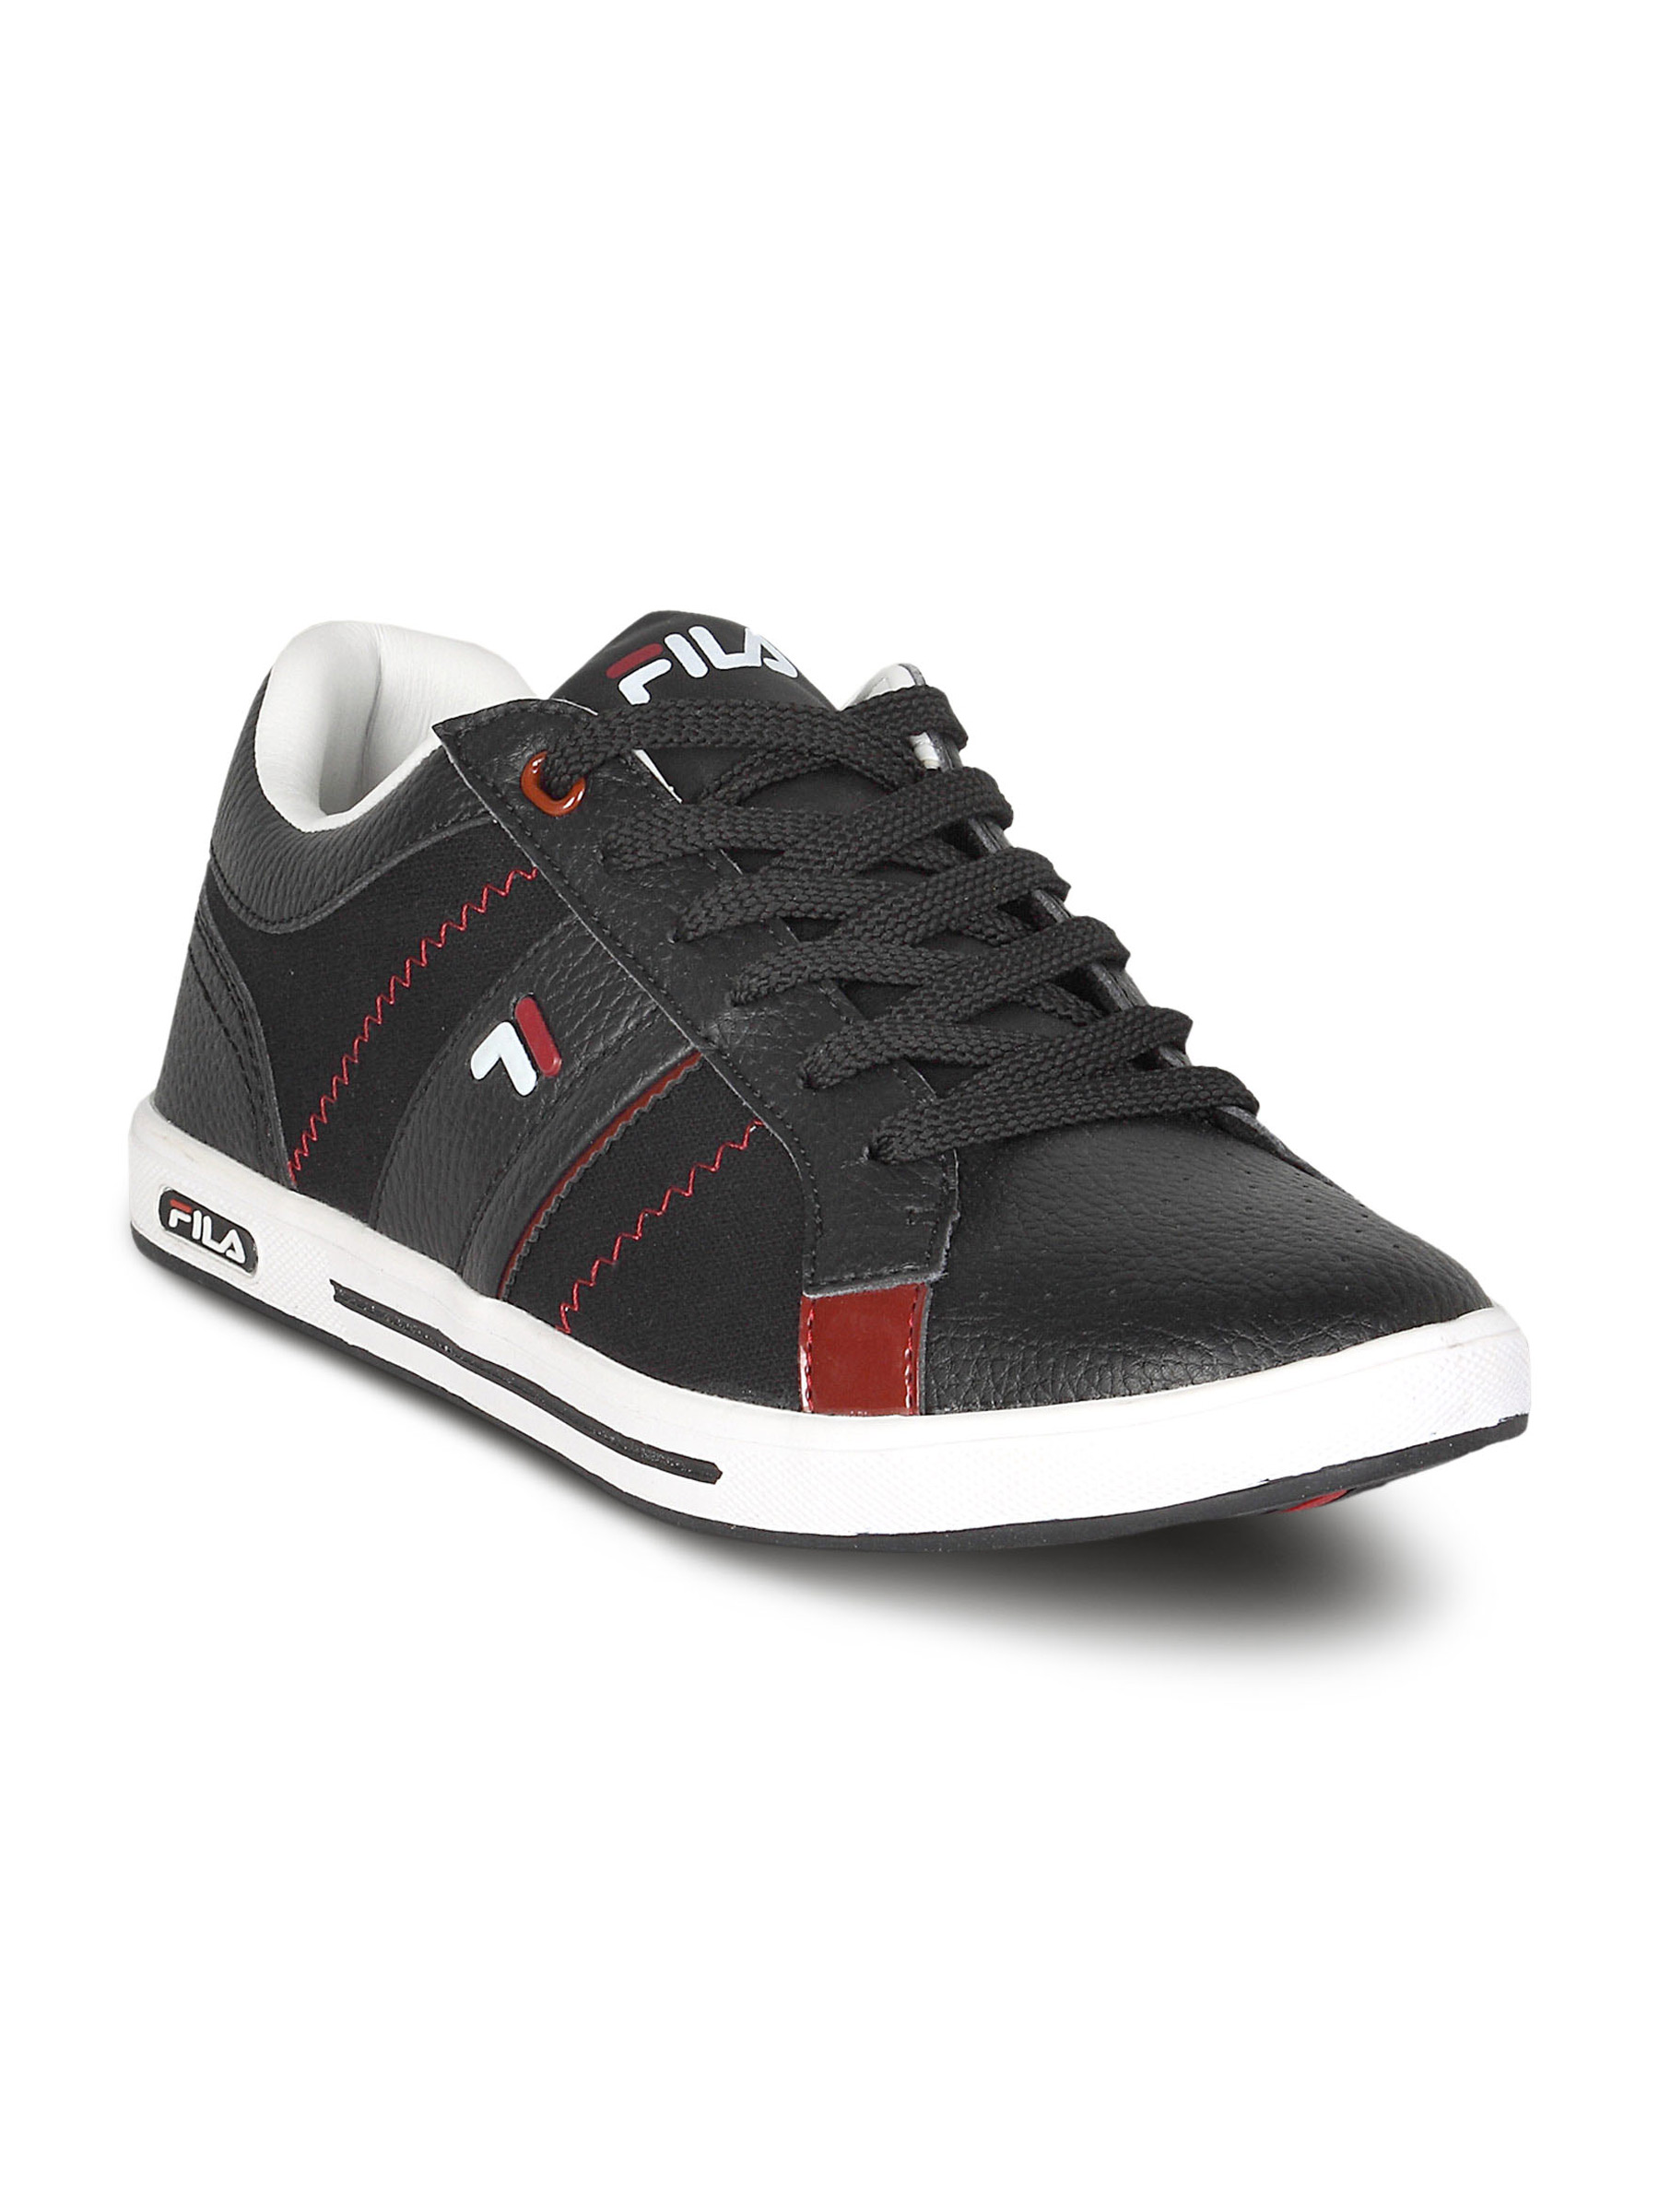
Fila Men's Sniper Black Shoe
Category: Footwear / Shoes / Casual Shoes
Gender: Men
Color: Black
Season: Summer 2012
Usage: Casual